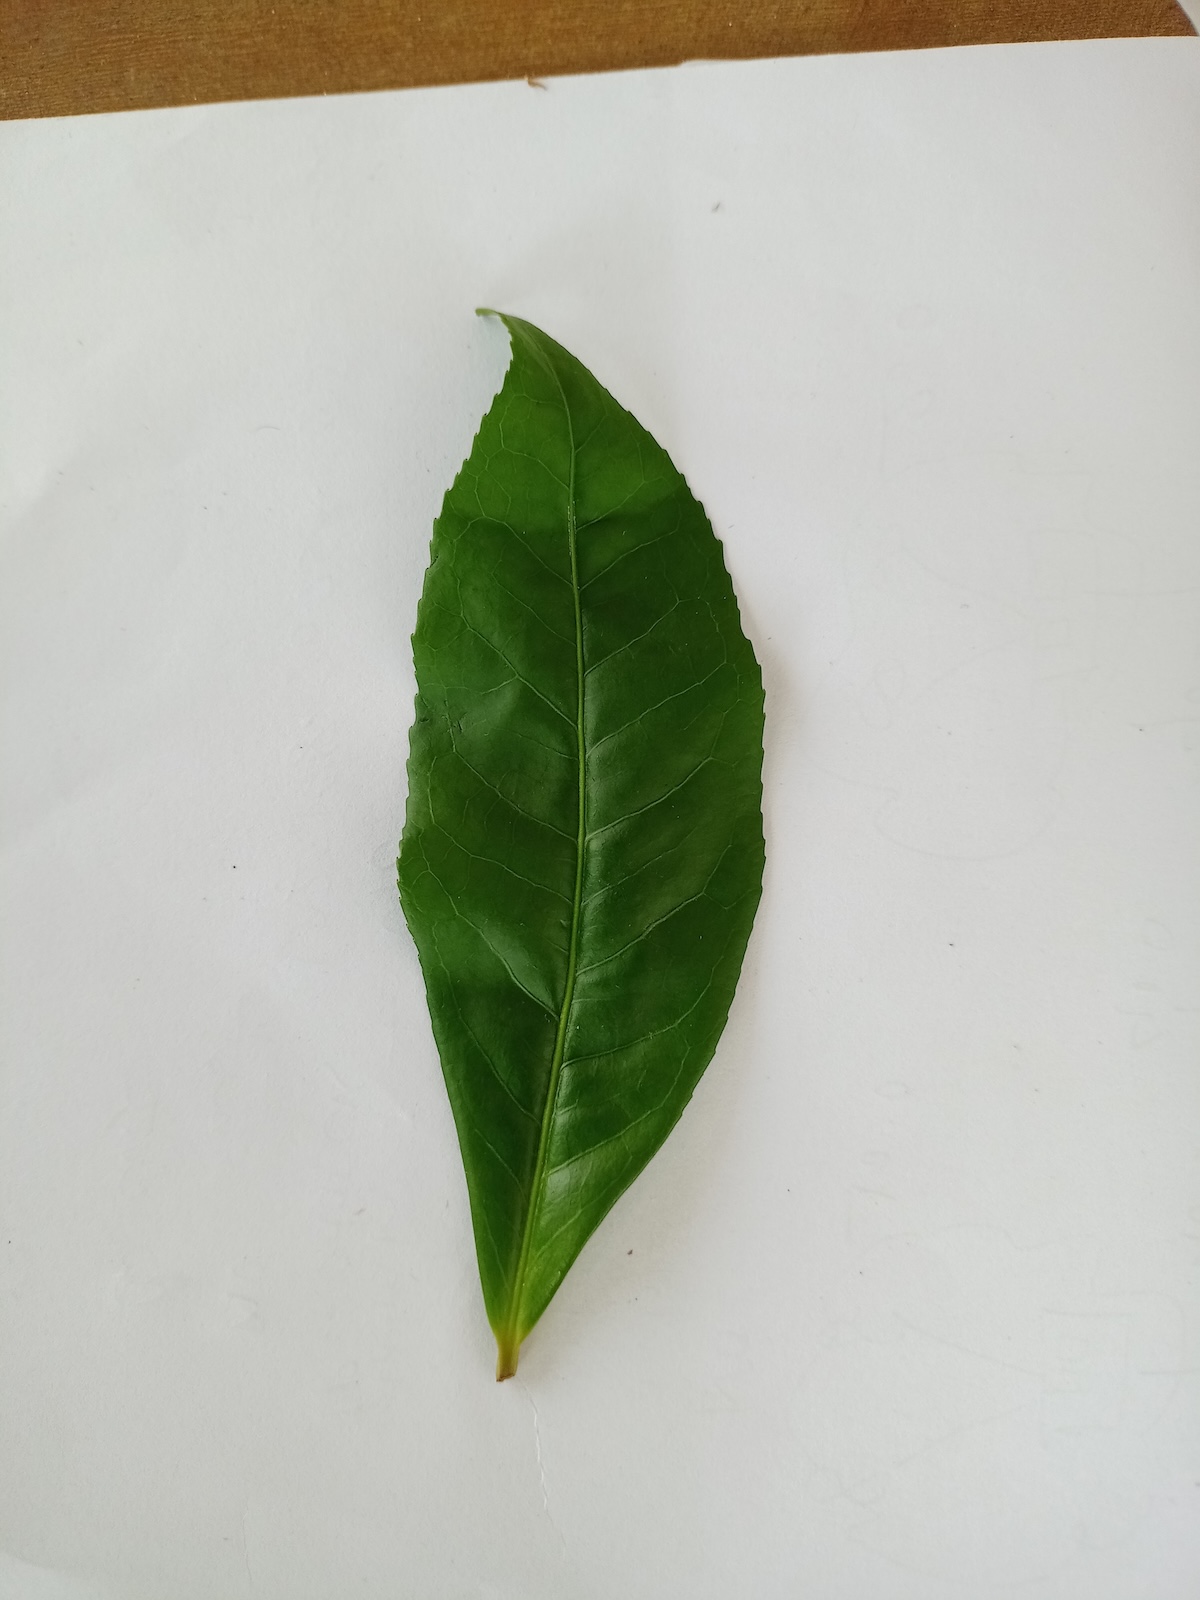
Label: Healthy leaf